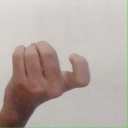
अक्षर: ज